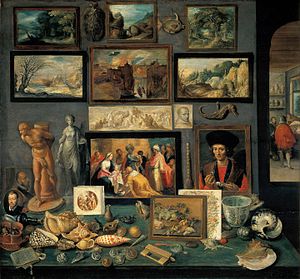
Raritetskabinet / Historie
Hjørnet af et kabinet malet af Frans 2. Francken i 1636 viser en udvalg af kunstfærdige kuriositer fra barokken.
Et raritetskabinet var en encyklopædisk samling af genstande, hvis egentlig katalogisering endnu ikke var fast defineret i renæssancen i Europa. Moderne terminologi ville katalogisere dem under naturhistorie, geologi, etnografi, arkæologi, religiøse eller historiske relikvier, kunstgenstande og antikviteter.